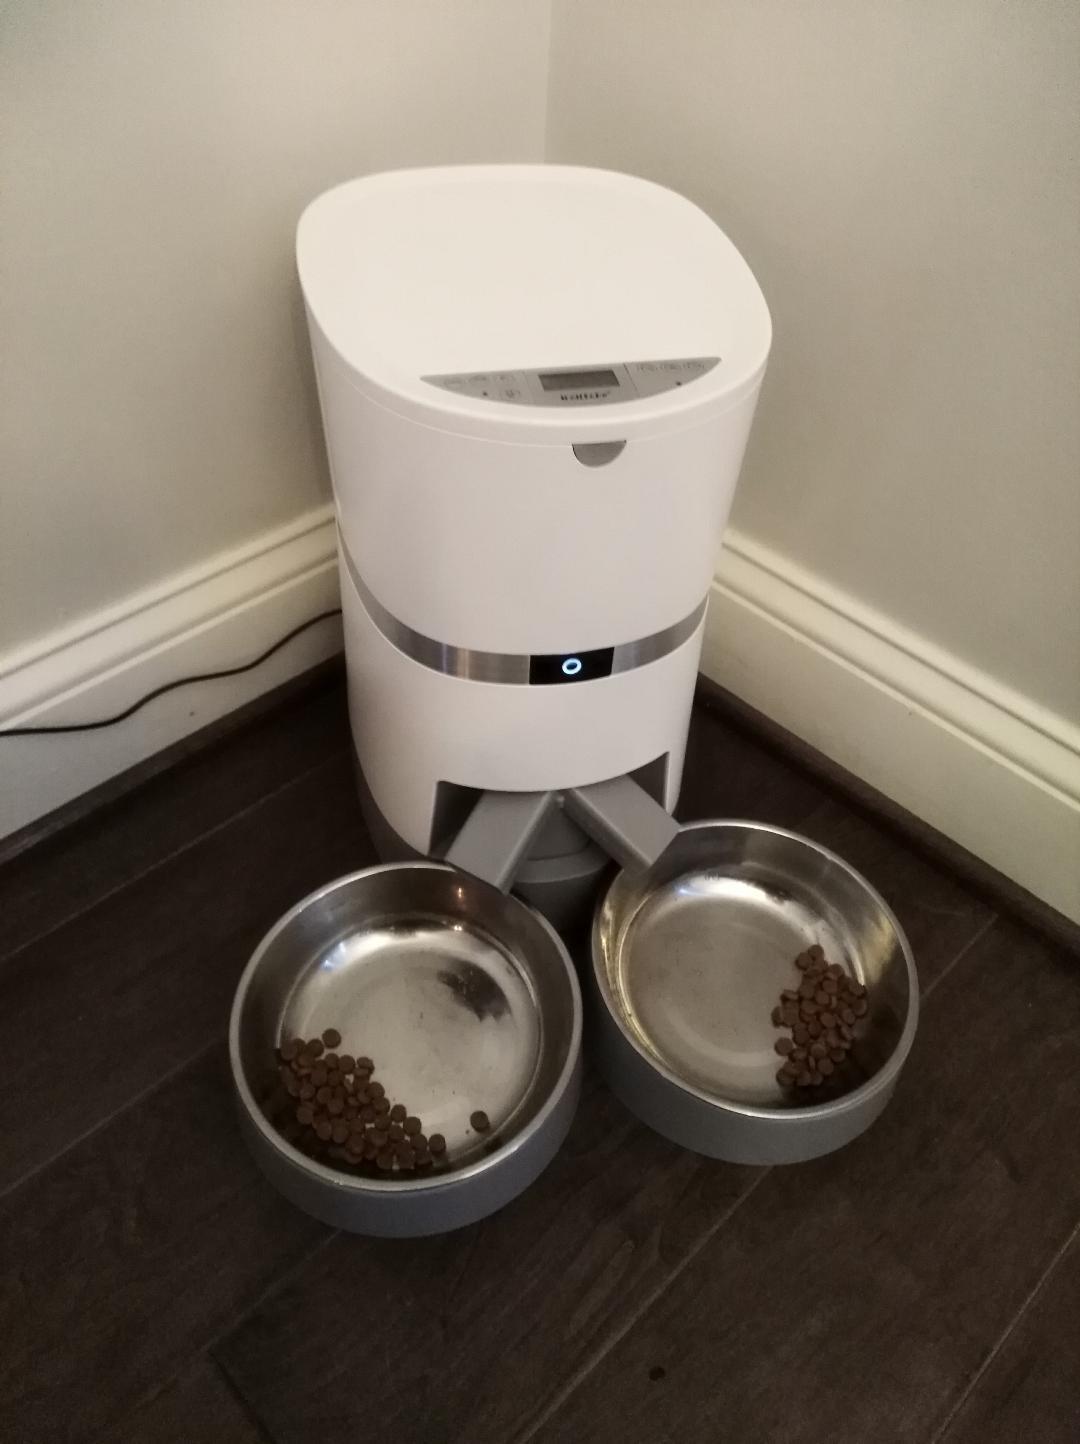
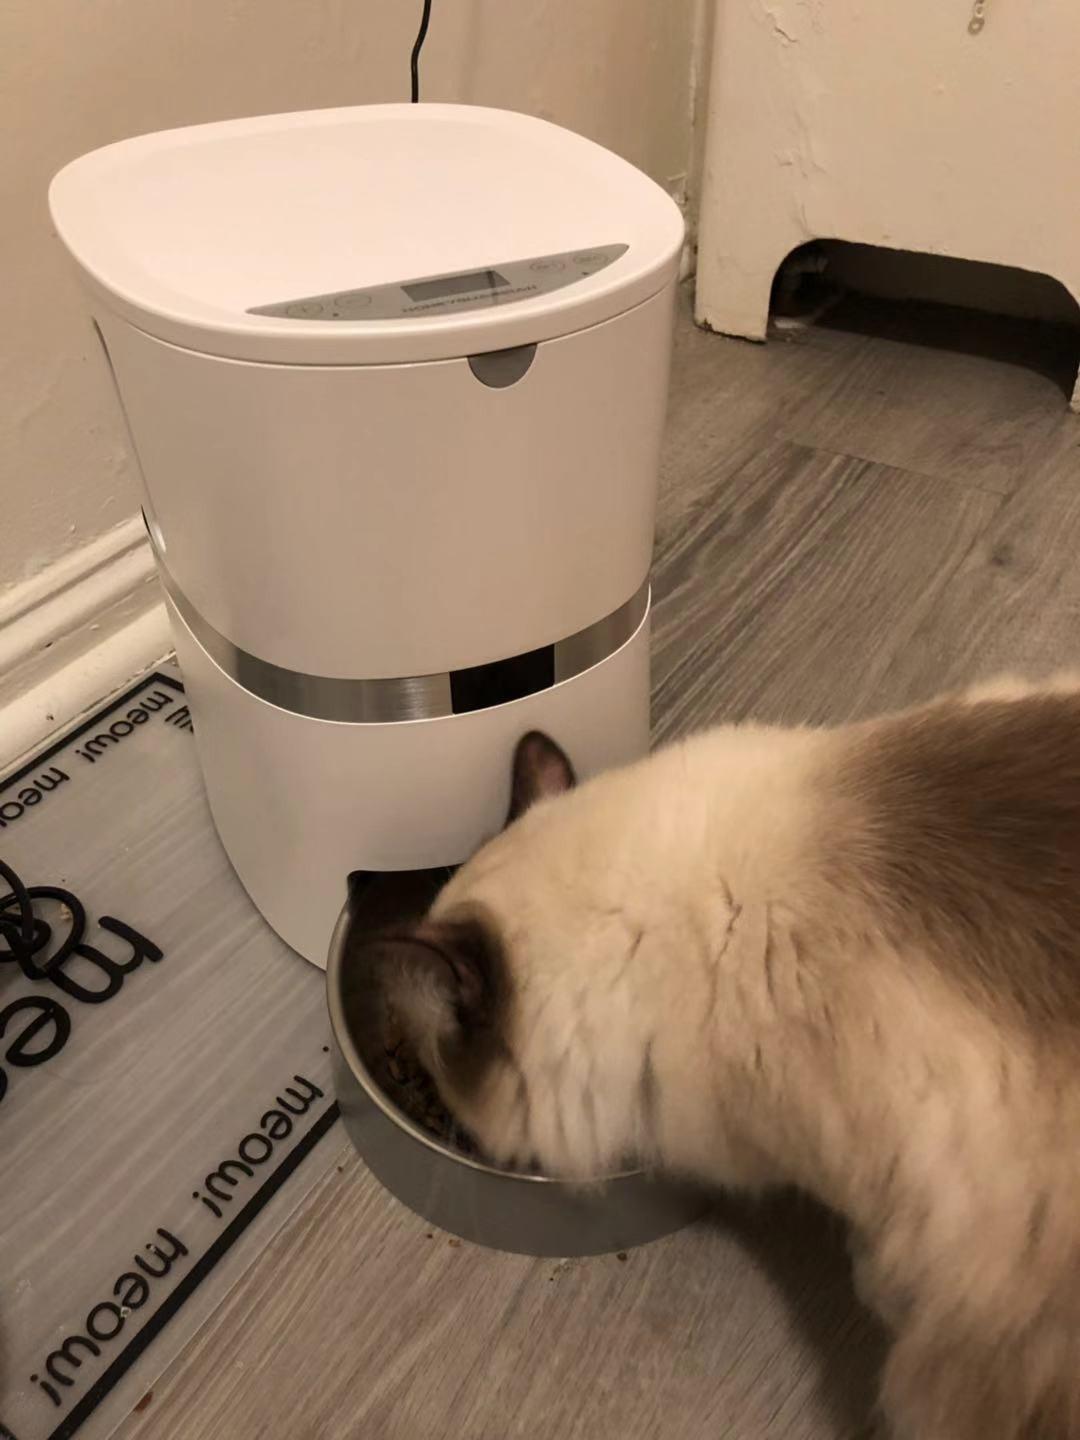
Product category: items_feeder
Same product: no